List of Farm to Market Roads in Texas (1000–1099)

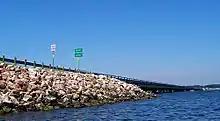
FM 1097 crosses Lake Conroe on the Rotary Friendship Bridge

Farm to Market Road 1097 (FM 1097) is located in Walker and Montgomery counties. FM 1097 originally began at FM 149 in Montgomery, and ends nearly away at SH 150. Most of the road has only two lanes each direction. The speed limit ranges from to . There are very few traffic lights on the highway.